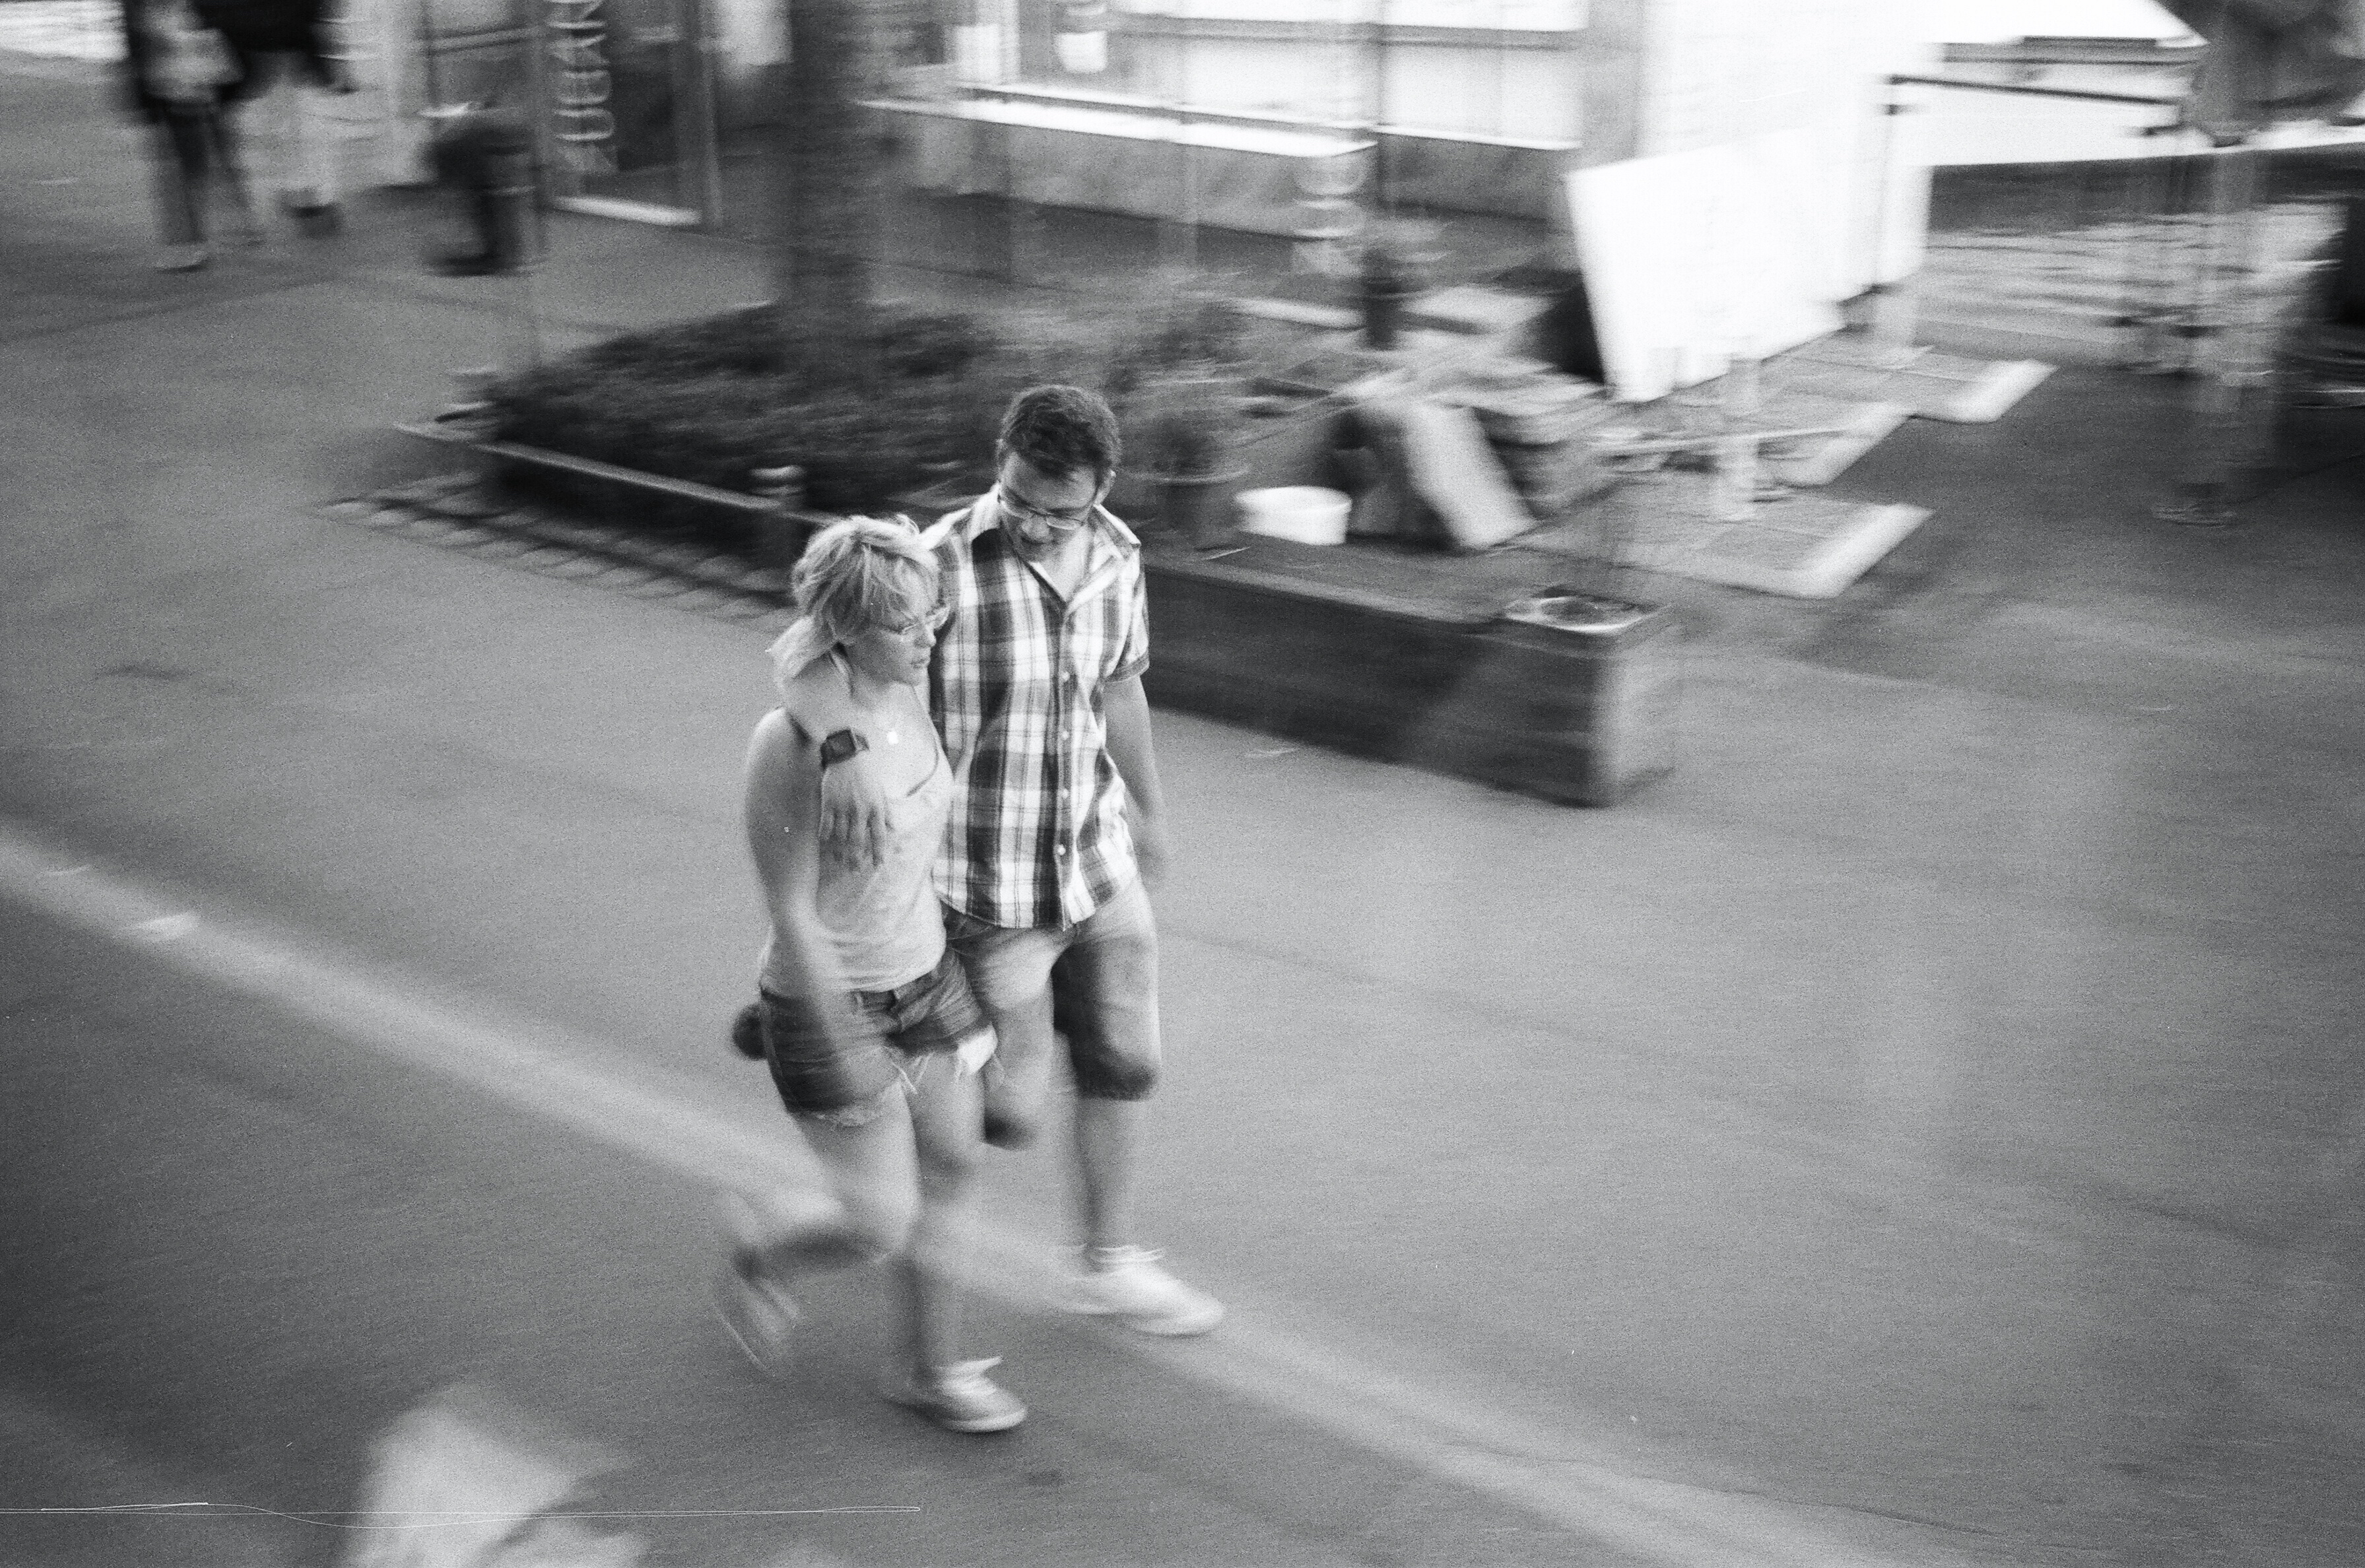
black and white, road, white, street, photography, grain, city, film, analog, explore, portrait, color, fashion, black, monochrome, streetphotography, flickr, bw, candid, creativecommons, 35mm, infrastructure, photograph, snapshot, schweiz, switzerland, fotografie, sw, weiss, schwarz, zurich, image, contax, grainy, snap, moment, strassenfotografie, unposed, decisive, flickriver, streettog, tog, scout, 35mmfilm, analogue, decisivemoment, lefteye, primelens, portraitscene, lefteyed, bestcamera, skancheli, riccapucho, ilforddelta100, contaxtvsii, 38mm, monochrome photography, human positions